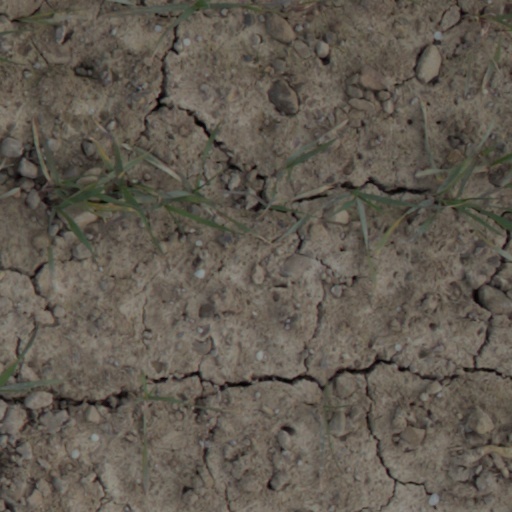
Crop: wheat